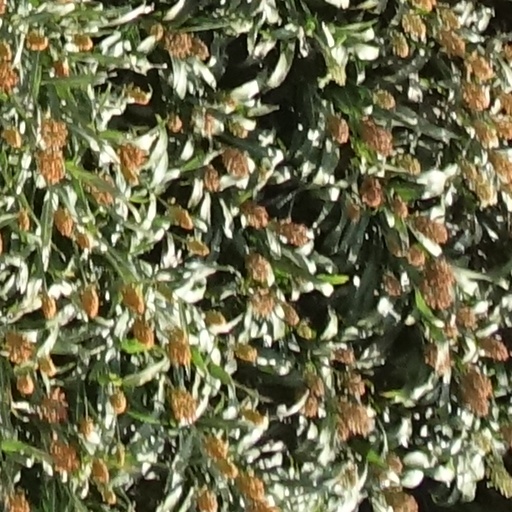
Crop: sorghum